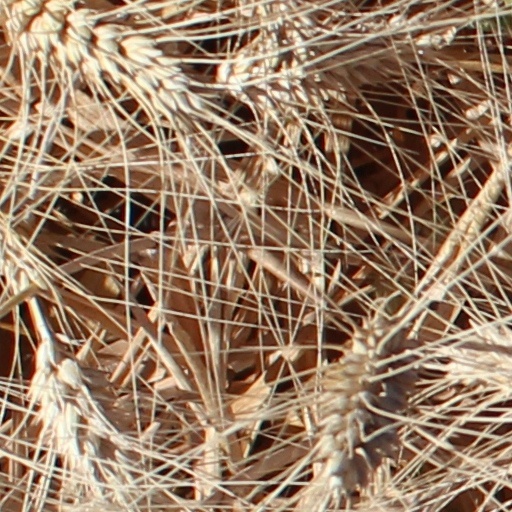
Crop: wheat